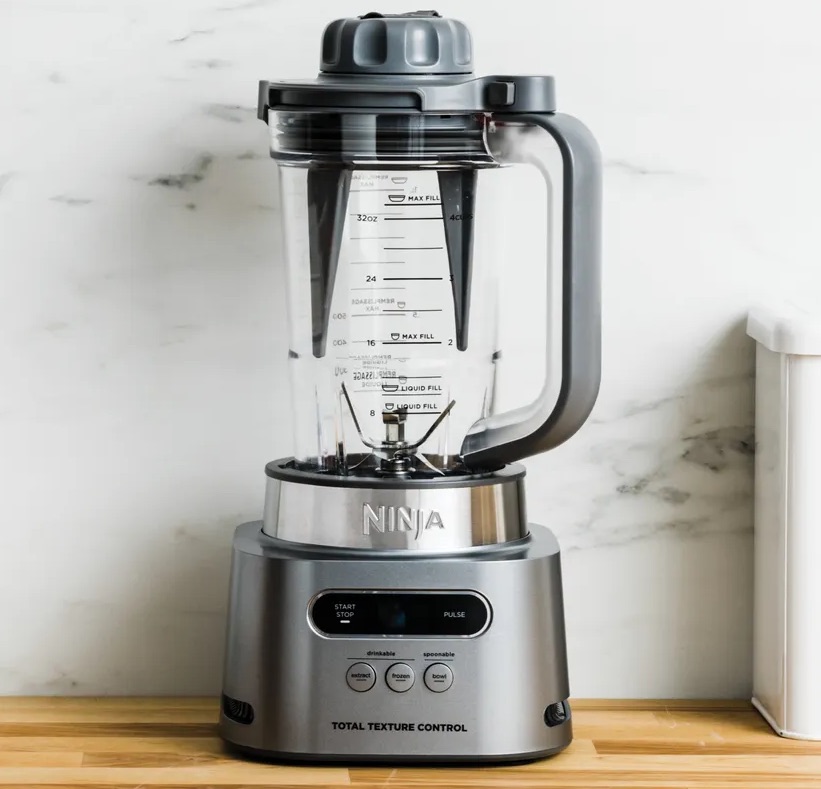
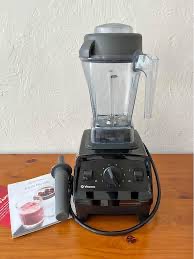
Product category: items_blender
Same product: no